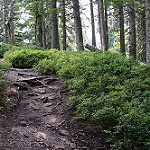
Scene: Outdoor